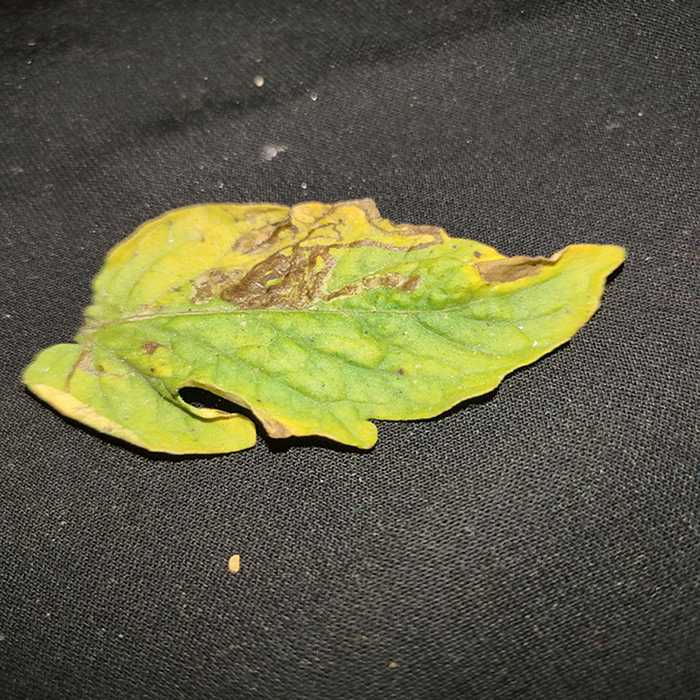
Plant: Tomato
Label: Tomato Bacterial spot